The Holocaust in Slovakia

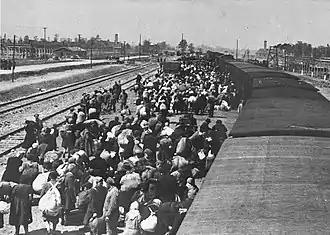
Jews from Carpathian Ruthenia arrive at Auschwitz, May 1944.

The original deportation plan, approved in February 1942, entailed the deportation of 7,000 women to Auschwitz and 13,000 men to Majdanek as forced laborers. Department 14 organized the deportations, while the Slovak Transport Ministry provided the cattle cars. Lists of those to be deported were drawn up by Department 14 based on statistical data provided by the Jewish Center's Department for Special Tasks. Even within Slovakia, Jews were transported in cattle wagons. At the border station in Zwardon, the Hlinka Guard handed the transports off to the German . Slovak officials promised that deportees would be allowed to return home after a fixed period, and many Jews initially believed that it was better to report for deportation rather than risk reprisals against their families. On 25 March 1942, the first transport departed from Poprad transit camp for Auschwitz with 1,000 unmarried Jewish women between the ages of 16 and 45. During the first wave of deportations (which ended on 2 April), 6,000 young, single Jews were deported to Auschwitz and Majdanek.